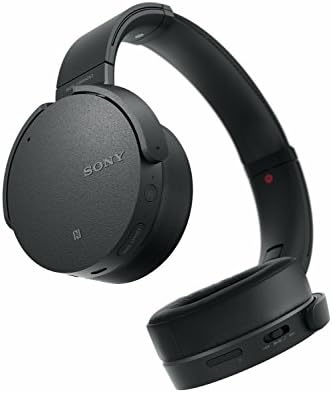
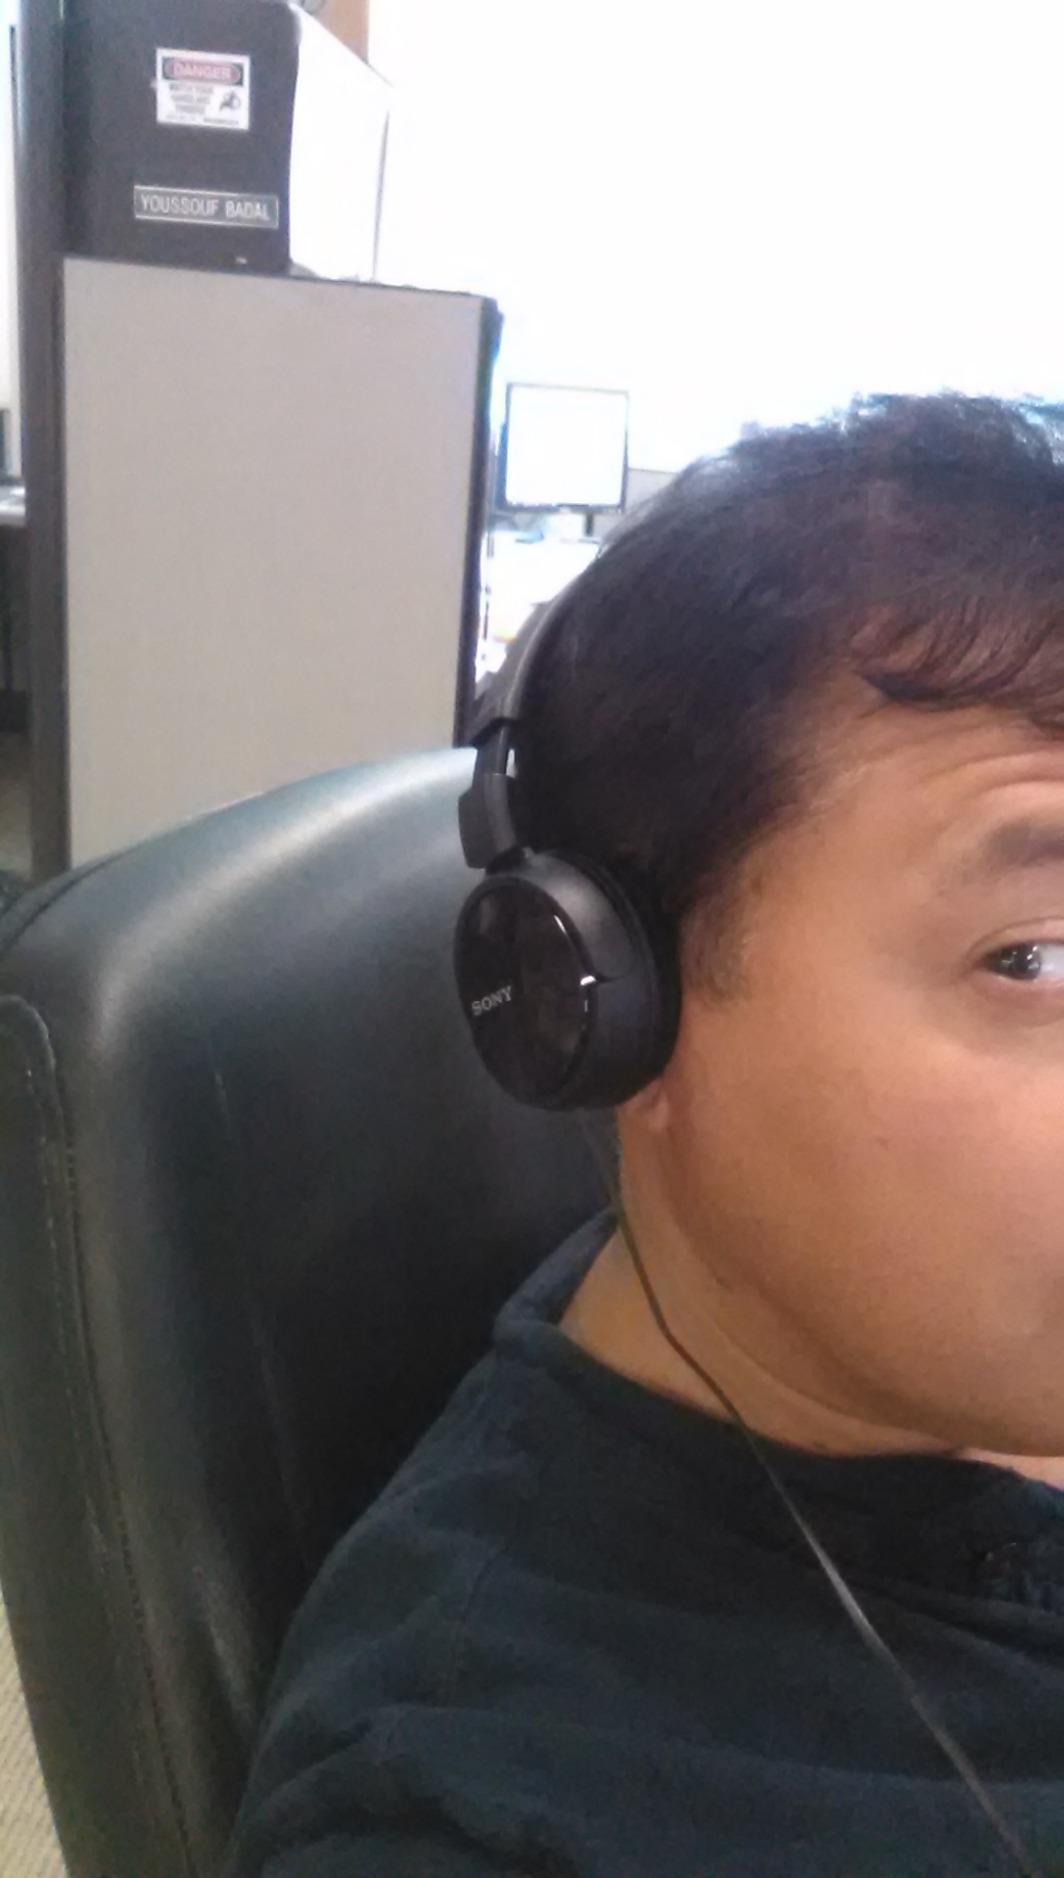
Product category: headphones
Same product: no